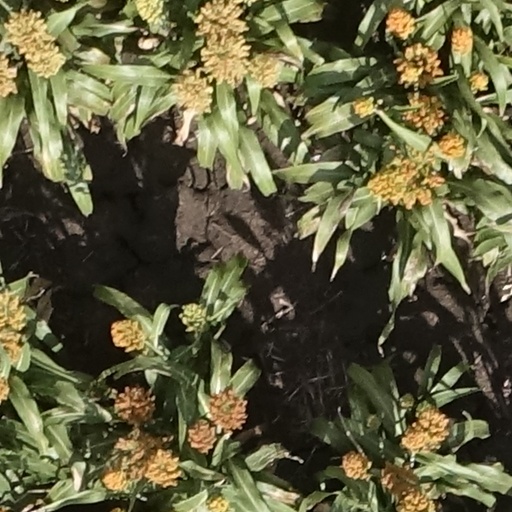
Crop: sorghum